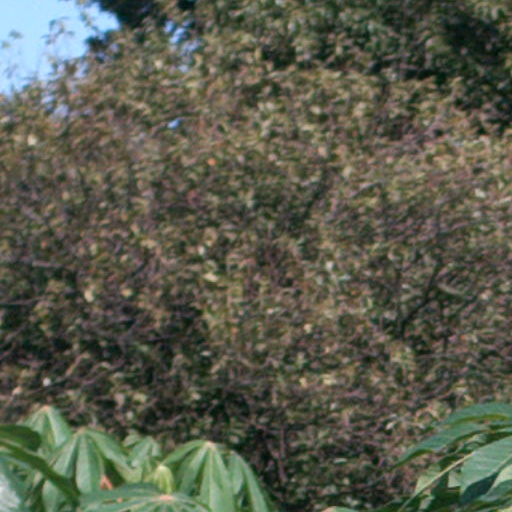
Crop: cassava